Describe the emotion expressed in this image:  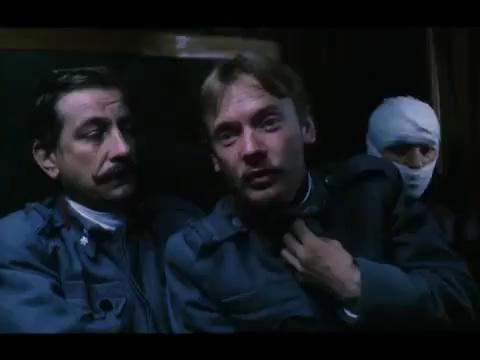
This person displays Suffering, valence and arousal with low intensity.